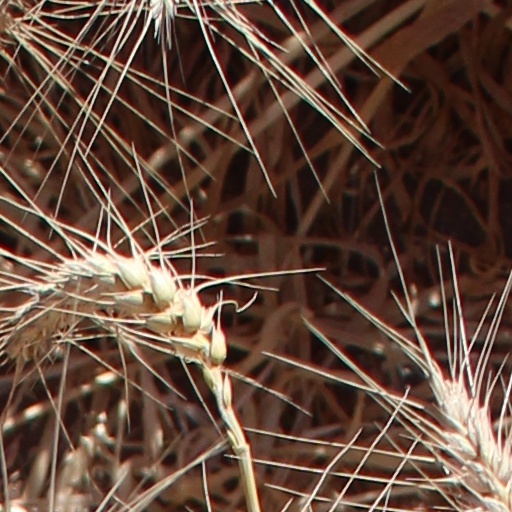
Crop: wheat